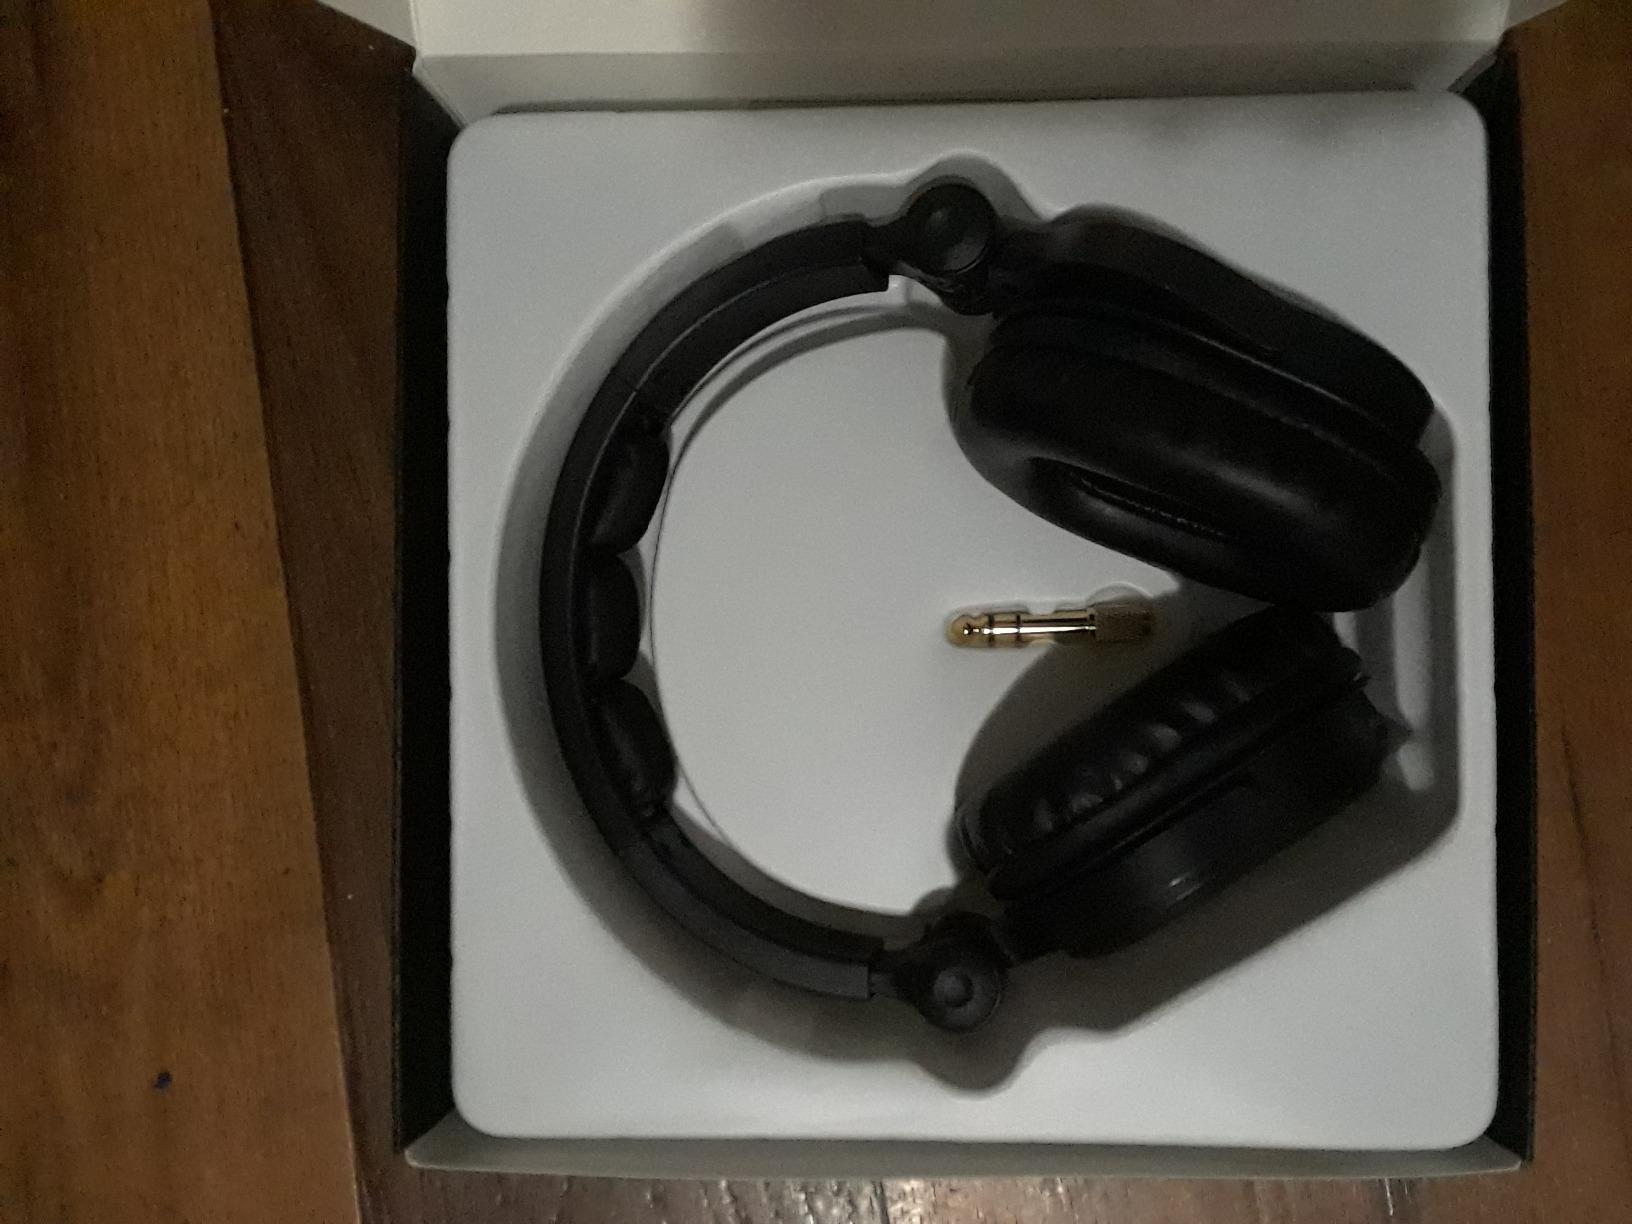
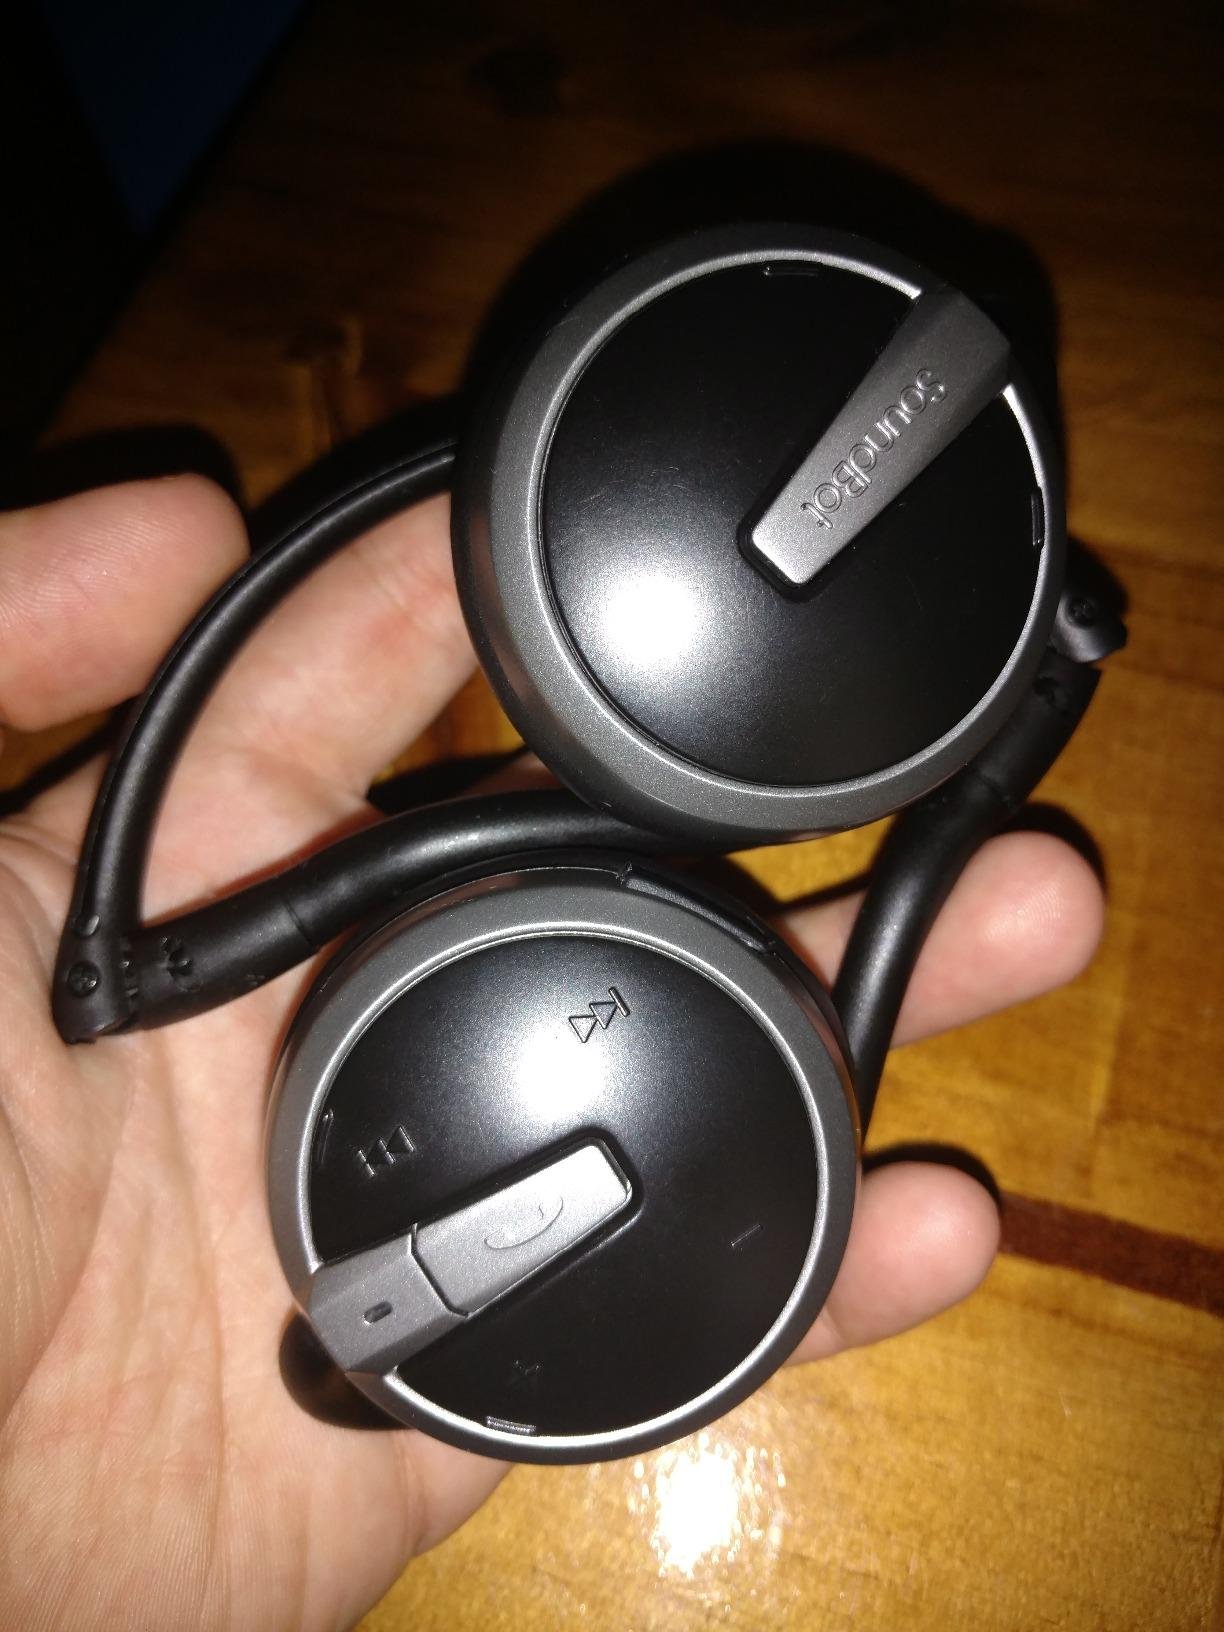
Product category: headphones
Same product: no